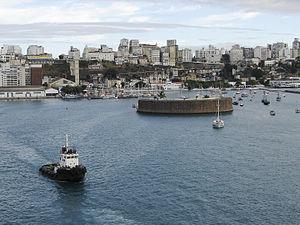
Salvador, Bahia
Salvador, appelée aussi Salvador de Bahia, est une ville du Brésil, capitale de l'État de Bahia. Elle est située dans l'Est du pays sur une péninsule bordant la baie de Tous les Saints sur l'océan Atlantique. C'est le port principal de la région Recôncavo Baiano. Avec 2 902 927 habitants en 2014, c'est la plus grande ville du nord-est brésilien et la 3ᵉ plus grande ville du pays, après São Paulo et Rio de Janeiro.